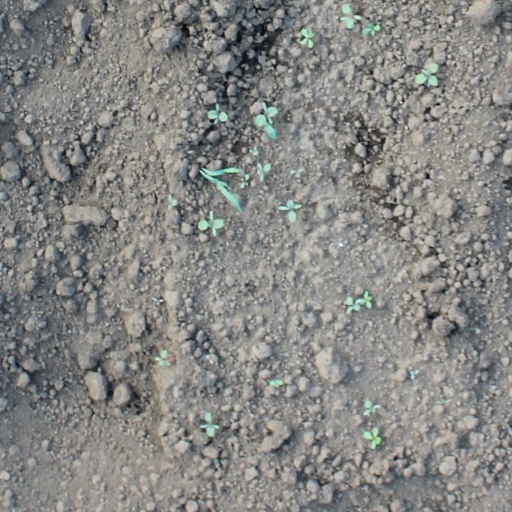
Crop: soybean